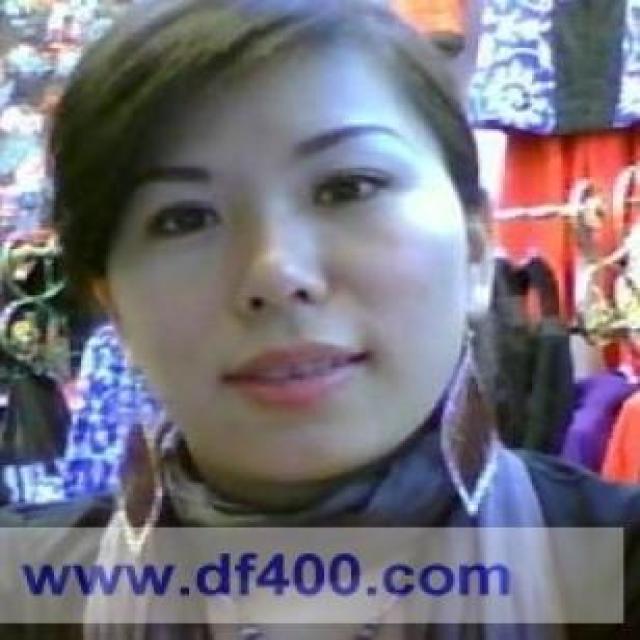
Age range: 21-44